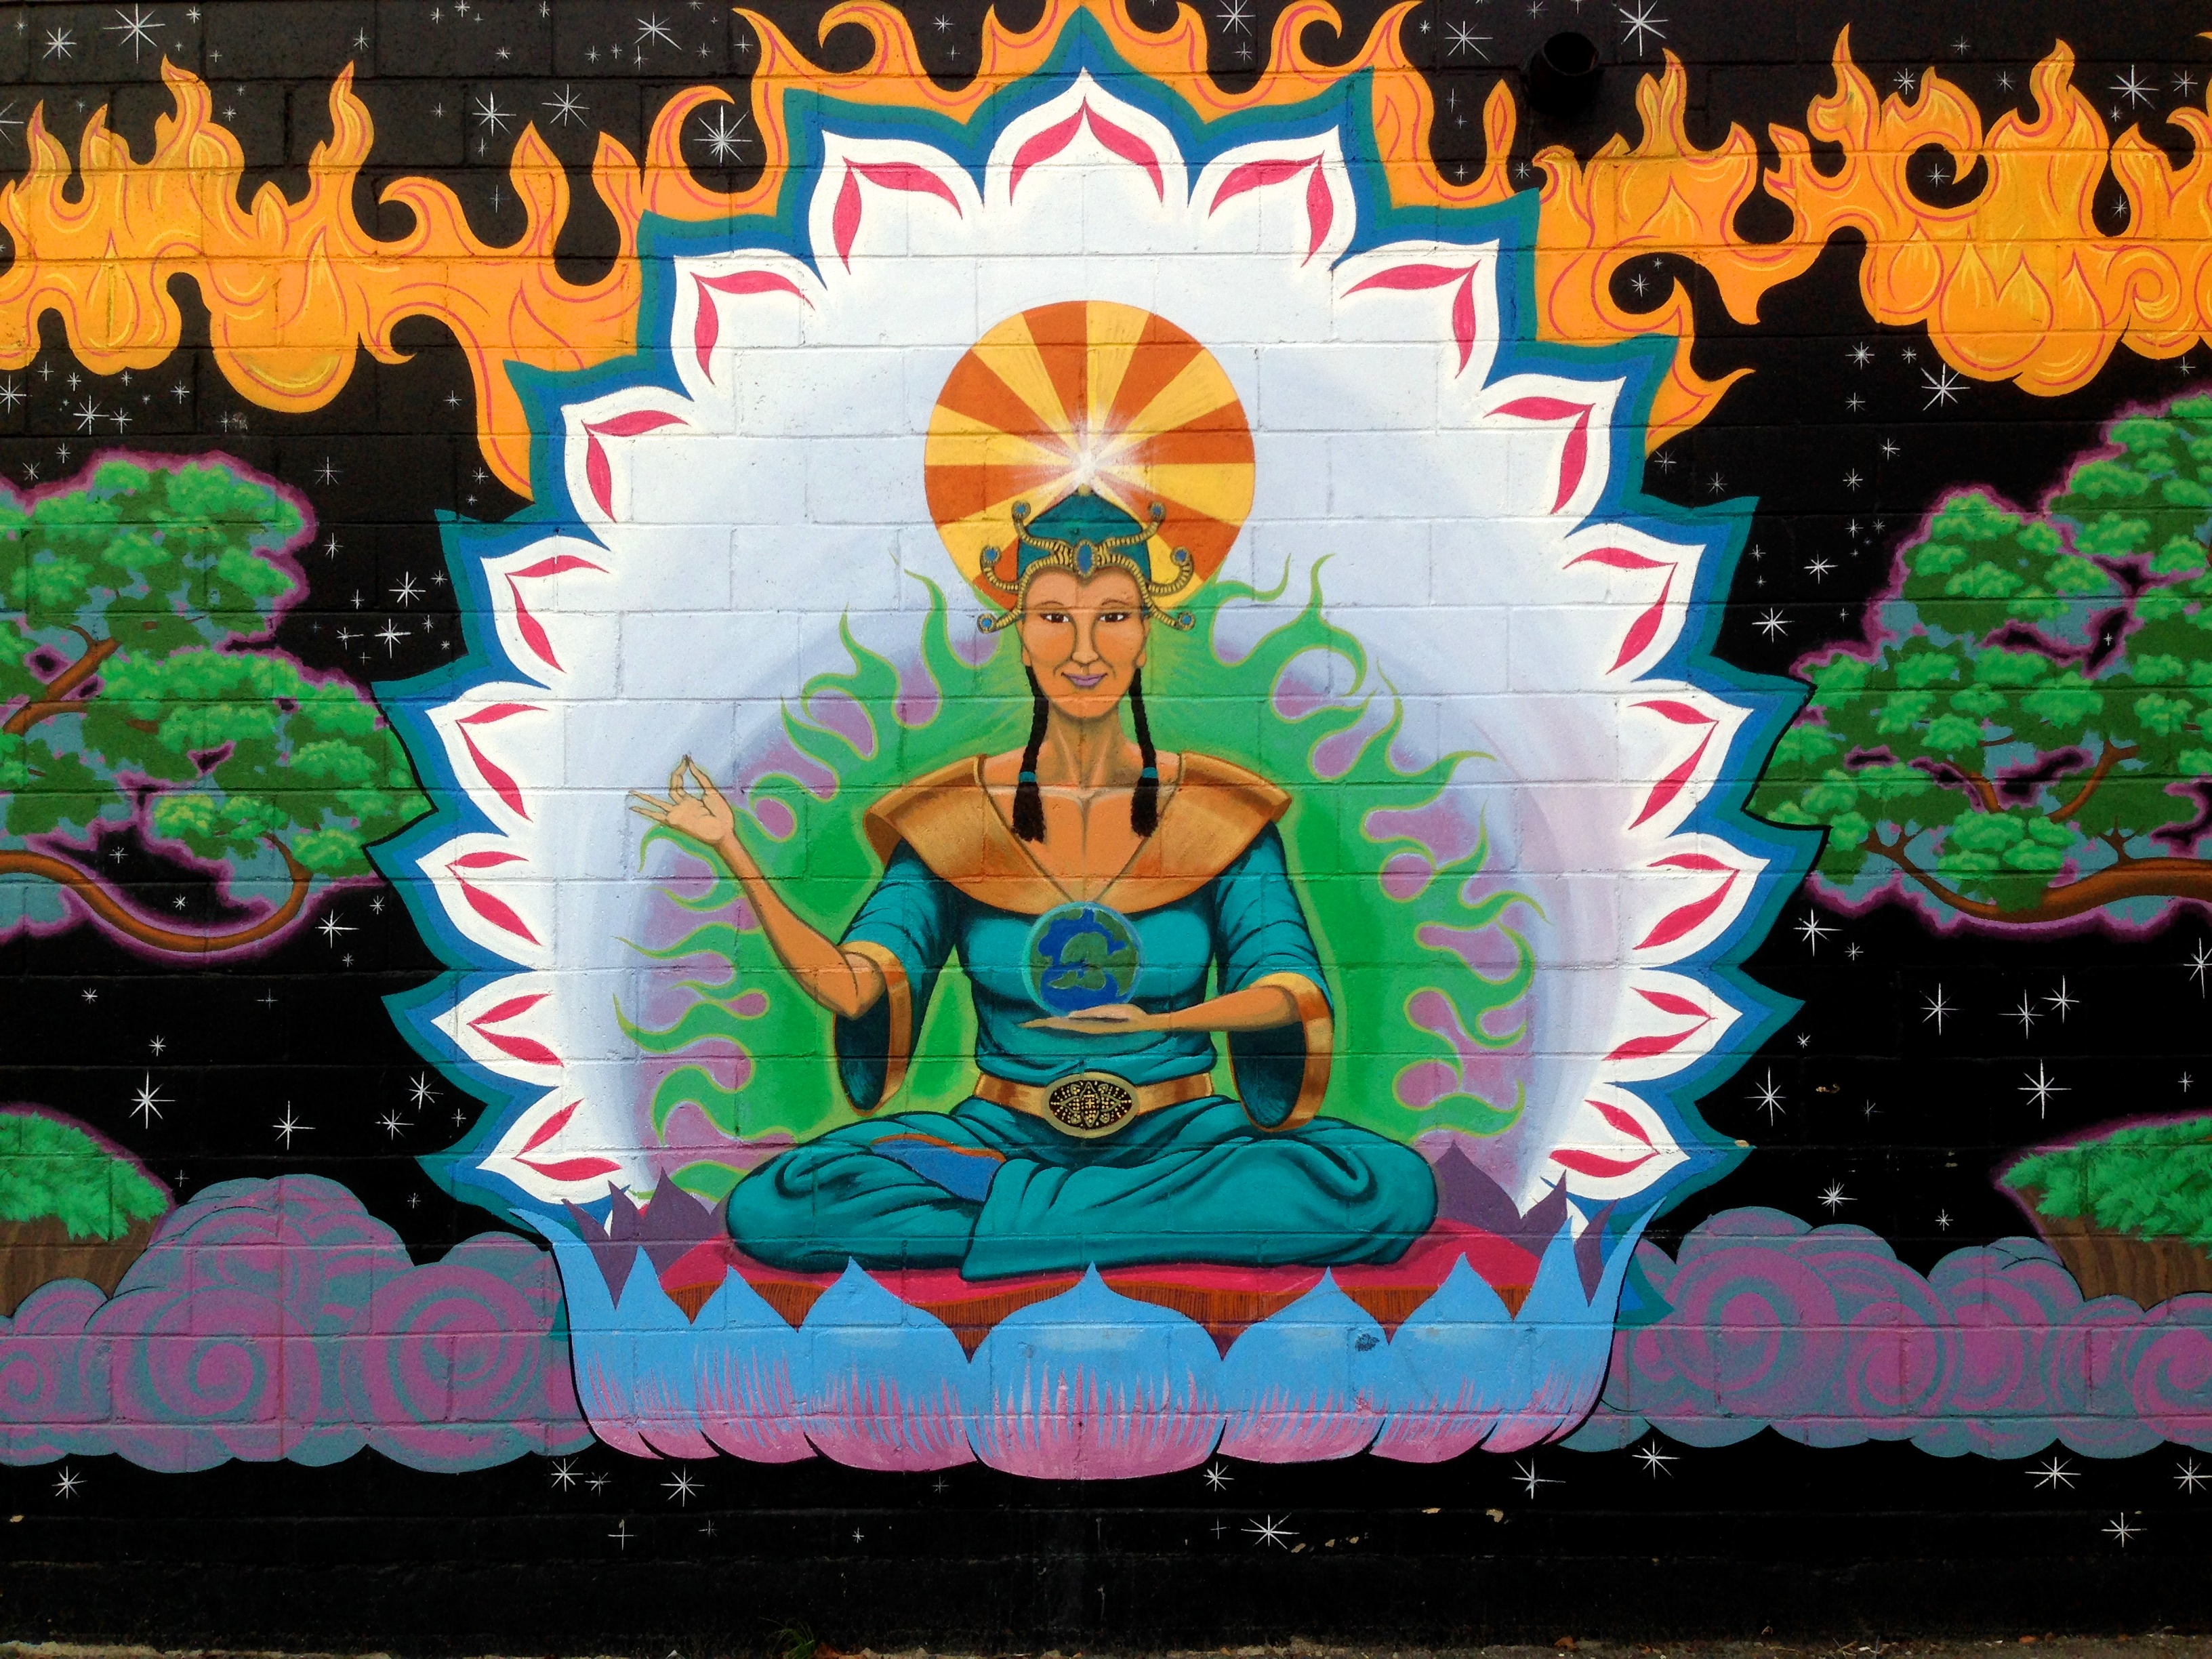
graffiti, art, illustration, mural